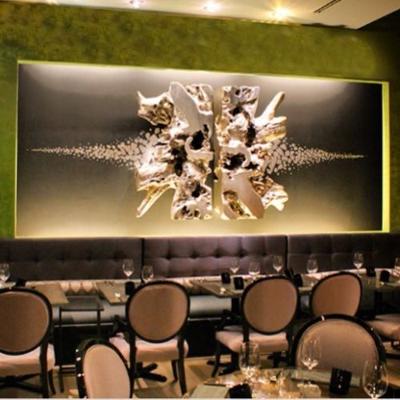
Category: chair